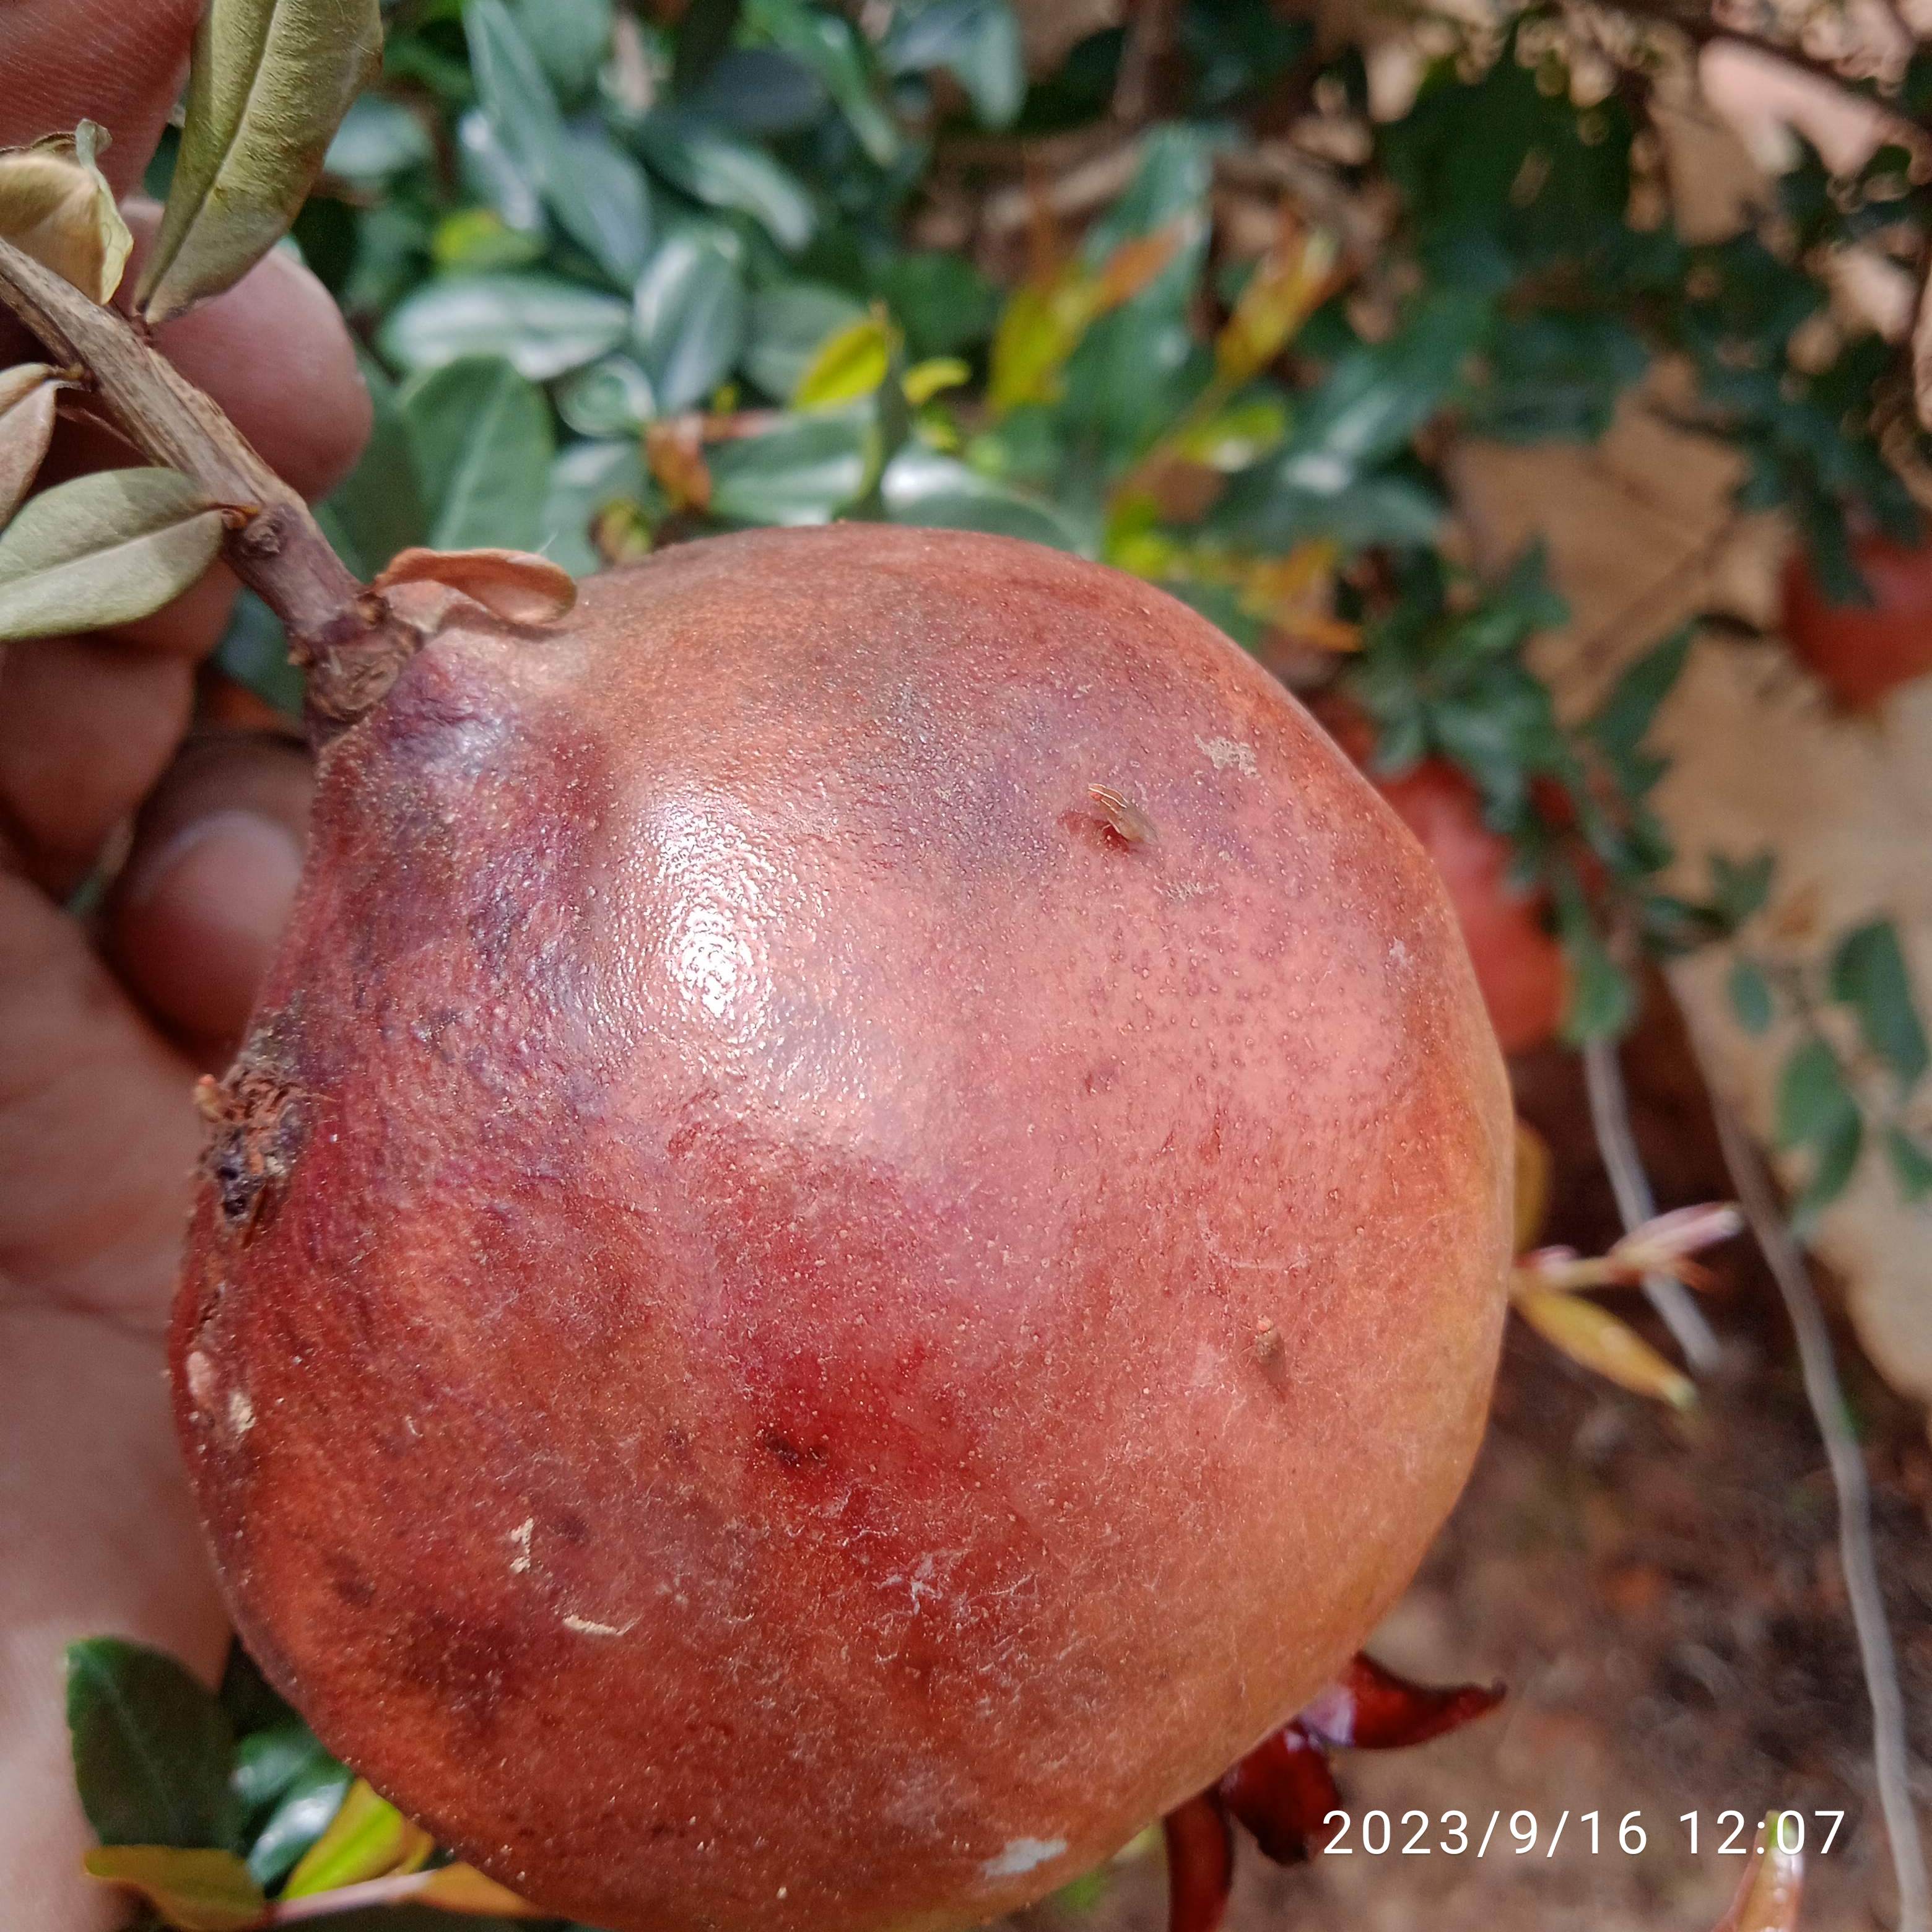
Label: Alternaria